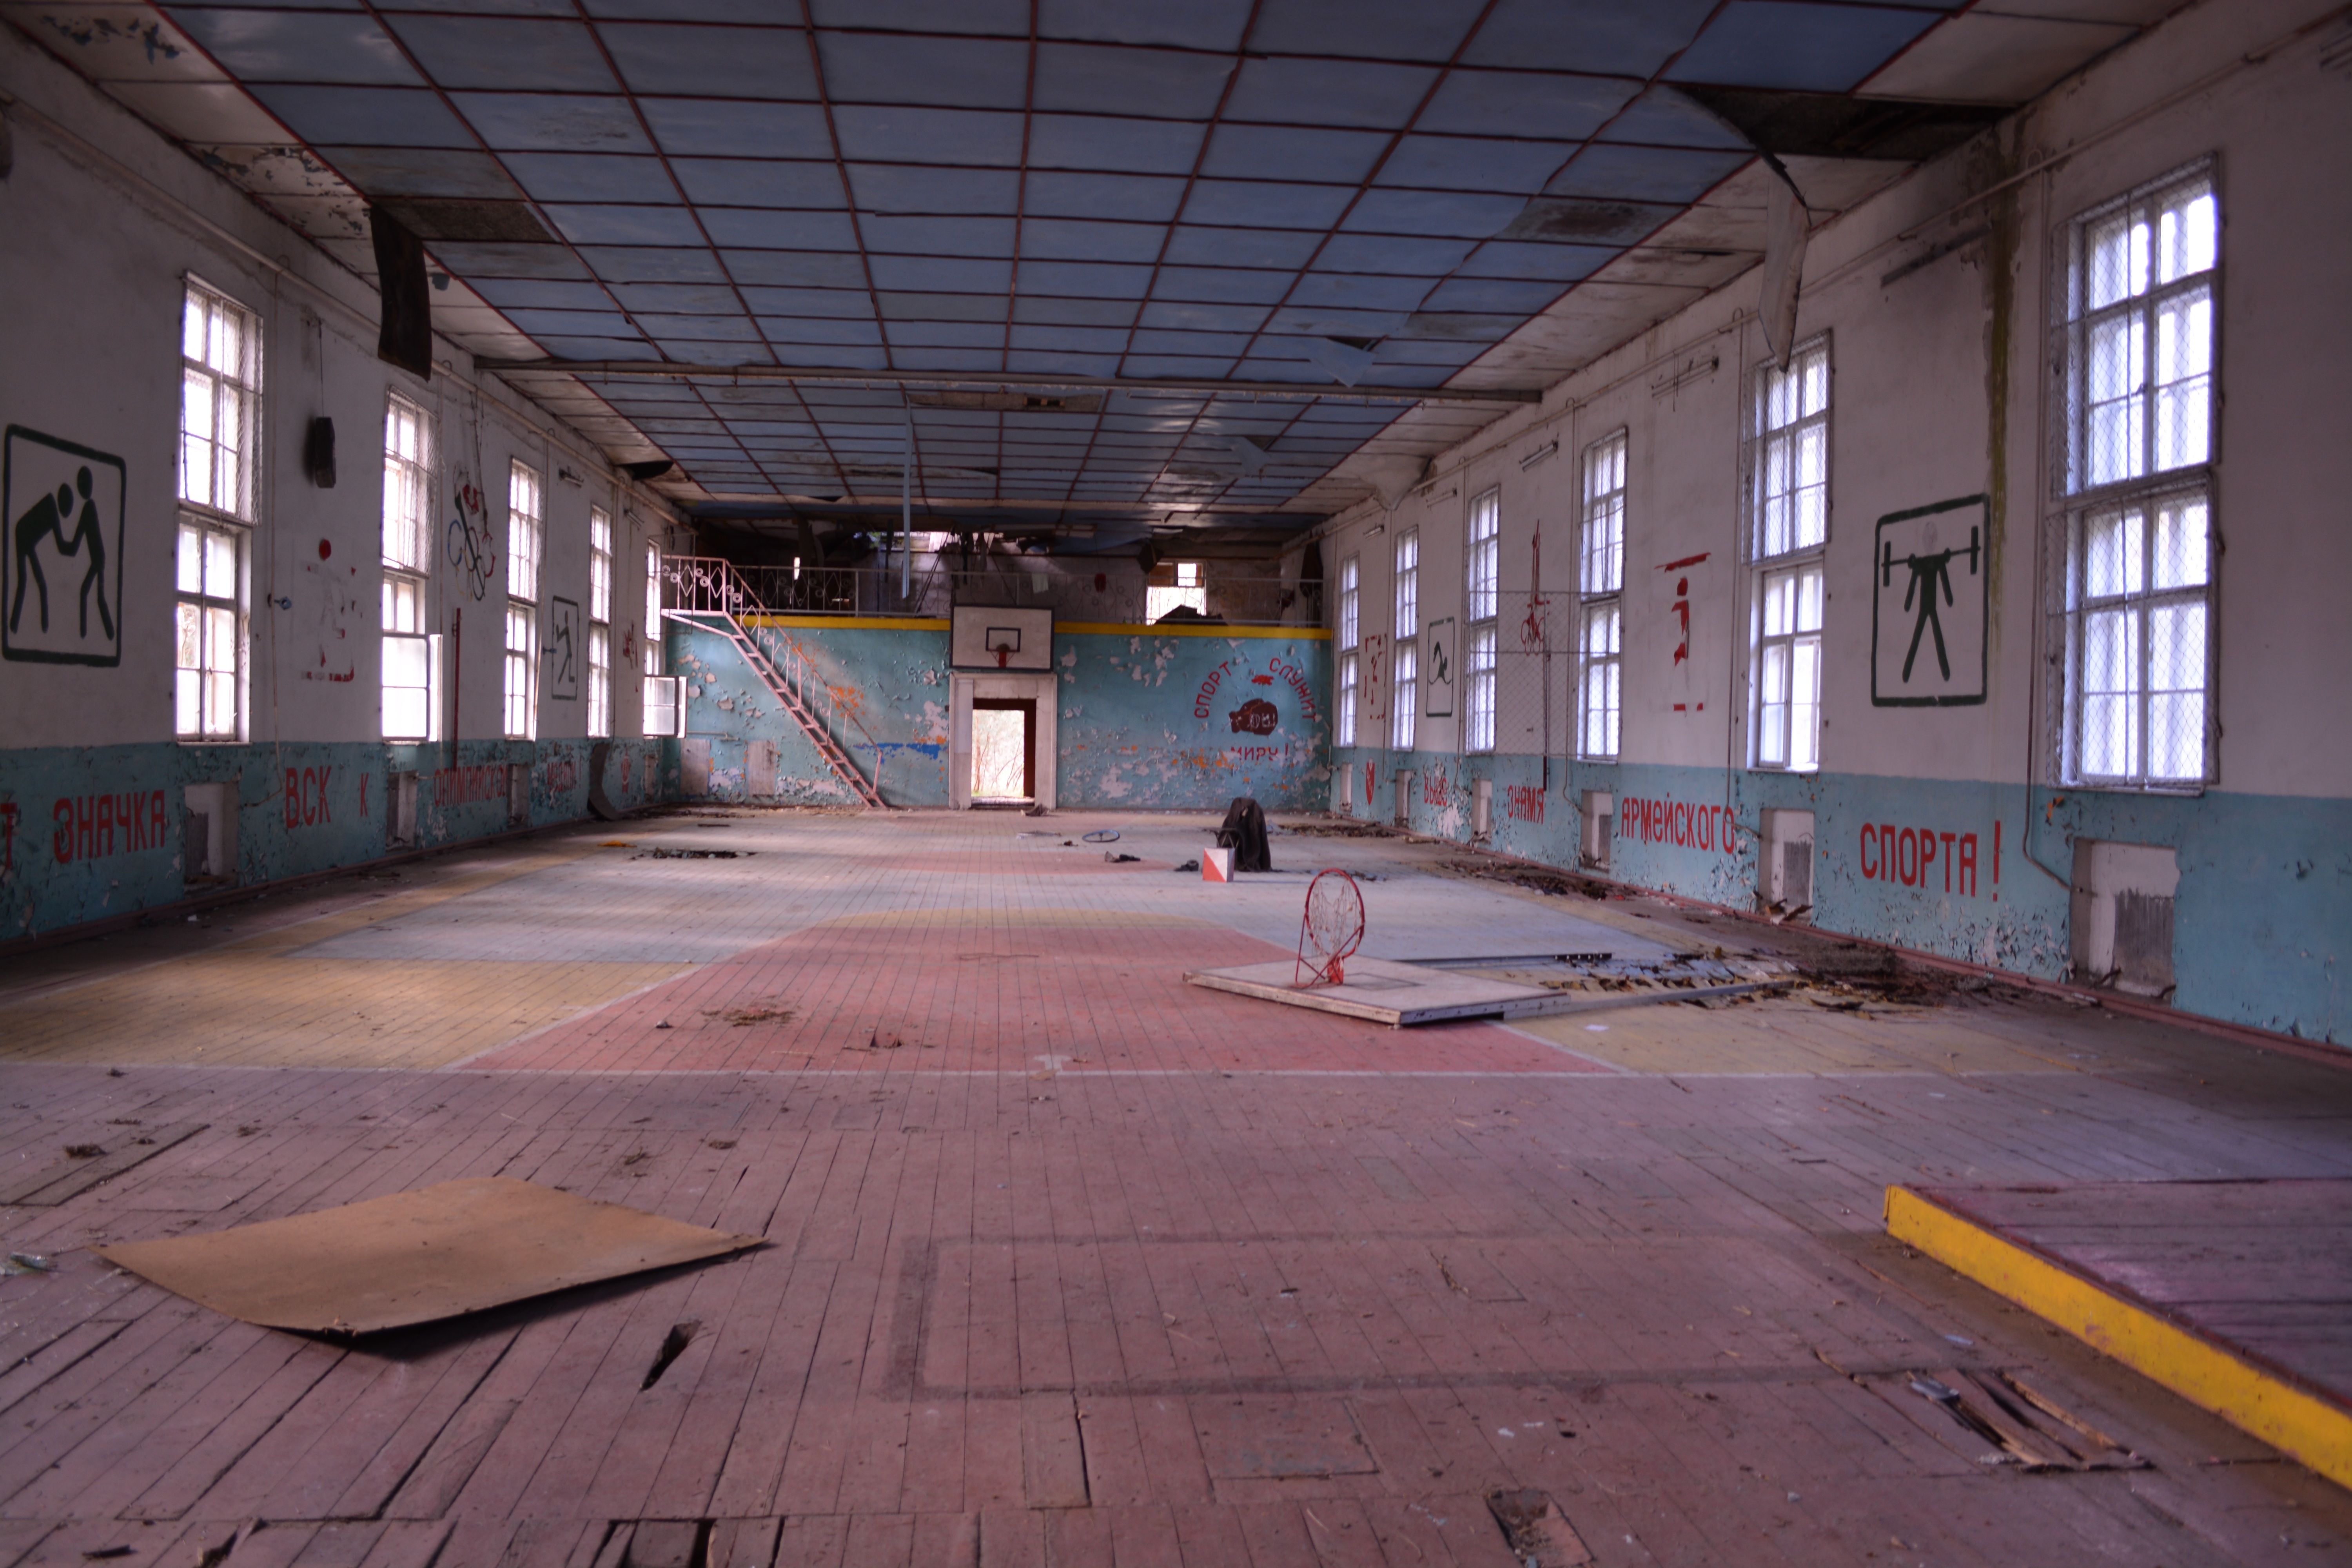
architecture, structure, wood, floor, gym, brandenburg, ddr, abandoned place, urban area, vogelsang, old military town, uckermark